2016 National Hockey League All-Star Game

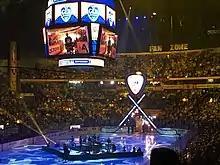
Bridgestone Arena during the game

Florida Panthers forward Jaromir Jagr tried to get fans to not vote for him; at age 43, he stated that he preferred to rest during the All-Star break rather than play in the 3-on-3 format. Girgensons also stated that he did not believe that he deserved an All Star spot this year since he only recorded four points up to that point in the season.